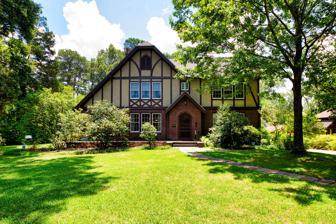
Building: Eudora Welty House
Country: United States of America
Year built: 1925
United States historic place Eudora Welty House & Garden U.S. National Register of Historic Places U.S. National Historic Landmark Mississippi Landmark Eudora Welty House & Garden [front] Show map of Mississippi Show map of the United States Location 1119 Pinehurst Street, Jackson, Mississippi Coordinates 32°19′7.7″N 90°10′13.22″W / 32.318806°N 90.1703389°W / 32.318806; -90.1703389 Built 1925 Architect Wyatt C. Hedrick Architectural style Tudor Revival NRHP reference No. 02001388 USMS No. 049-JAC-5917-NHL-ML Significant dates Added to NRHP November 21, 2002 Designated NHL August 18, 2004 Designated USMS September 21, 2001 The Eudora Welty House & Garden, at 1119 Pinehurst Street in Jackson, Mississippi , was the home of author Eudora Welty for nearly 80 years. It was built by her parents in 1925. Welty and her mother built and tended to the garden located at the side and back of the home over decades. Welty could often be found writing in her bedroom or on the porch, which frequently hosted her peers in writing. The house was first declared a Mississippi Landmark in 2001, added to the National Register of Historic Places in 2002, and declared a National Historic Landmark in 2004. The house was restored by the Eudora Welty Foundation and the Mississippi Department of Archives and History .  In 2006, the house and garden were opened to the public as an author's house museum . The renovation of the house and garden is part of a larger effort to celebrate and promote Mississippi 's literary heritage as a means of developing tourism to the state. In 2009, the Education and Visitors Center was opened next door at 1109 Pinehurst Street. There, visitors can purchase tickets to tour the Welty House, see a selection of Welty's literary awards, and explore exhibits based on the author's memoir, One Writer's Beginnings . The Visitor Center for the Eudora Welty House and Garden and home to a "Little Library". The Visitor Center The Visitor Center is located next door to the home of Eudora Welty at 1109 Pinehurst Street. This center is used to provide visitors with an overview of Welty's life, writings, and literary achievements. Inside of the visitor center is a store where visitors can buy books, shirts, and other such memorabilia relating to Eudora Welty. The Visitor Center is also home to a "Little Library," which is a community maintained free library. This is a space dedicated to the preservation of literature. The Garden This garden was designed by Chestina Welty, Eudora Welty's mother, in 1925. The garden was often referred to by Eudora and her mother as a labor of love. It is located in the back of Eudora Welty's home and is a popular tourist attraction. The garden has a rose garden section, woodland garden section, and a camellia flower collection. Chestina Welty put enormous effort into the design of the garden, creating a "succession of bloom" throughout the entire year. For example, over 40 varieties of camellias bloom in the garden throughout the winter months. In the summer, the night-blooming cereus plants bloom on the side porch, an event Welty often invited friends to come spectate. Visitors are able to tour and explore the vast amount of different species of flowers growing in the garden, many of which feature in Welty's writing. In The Golden Apples the cereus is depicted as “a naked, luminous, complicated flower.” Welty also wrote extensively about the garden in her letters. See also Eudora Welty List of National Historic Landmarks in Mississippi National Register of Historic Places listings in Hinds County, Mississippi Night-Blooming Cereus References